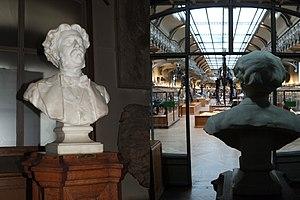
À l'entrée de la galerie de Paléontologie, buste en marbre du paléontologue français Albert Gaudry (1827-1908). Sculpté du vivant de Gaudry en 1896 par le sculpteur Louis-Ernest Barrias (1841-1905), ce buste est placé ici de la sorte que Gaudry regarde frontalement le «
Jean Albert Gaudry, né à Saint-Germain-en-Laye le 16 septembre 1827 et mort à Paris le 27 novembre 1908, est un géologue et paléontologue français.